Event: Ecuador Earthquake
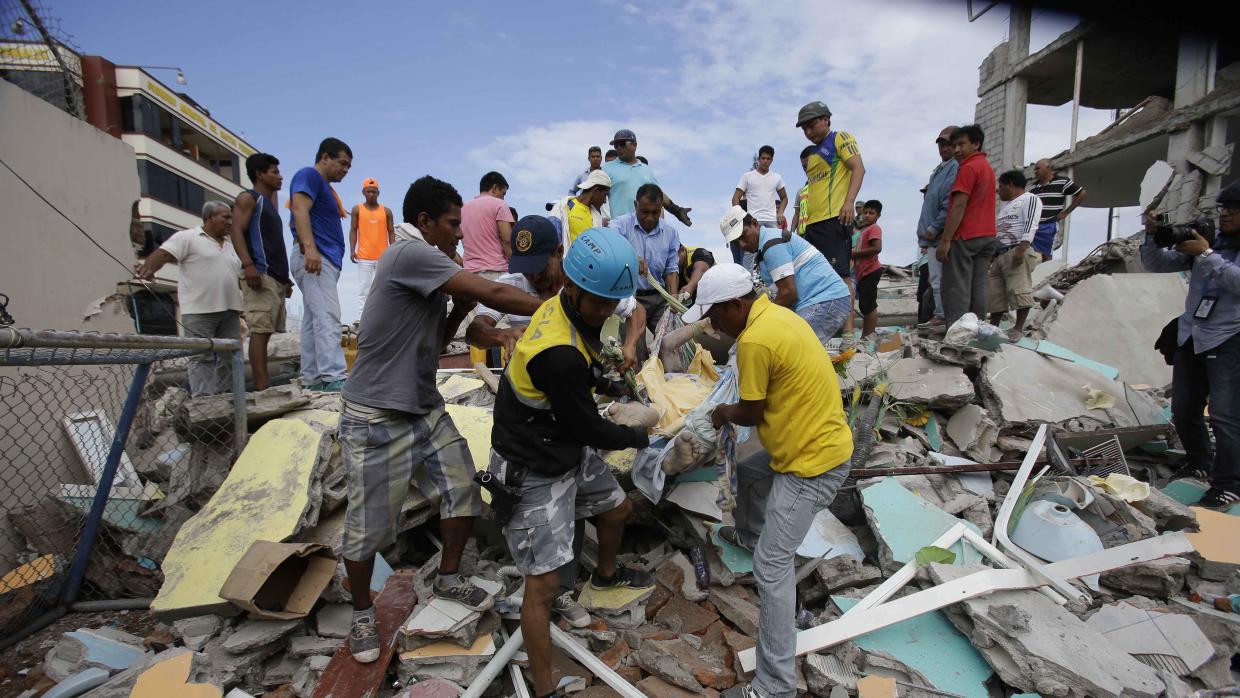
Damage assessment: no_damage